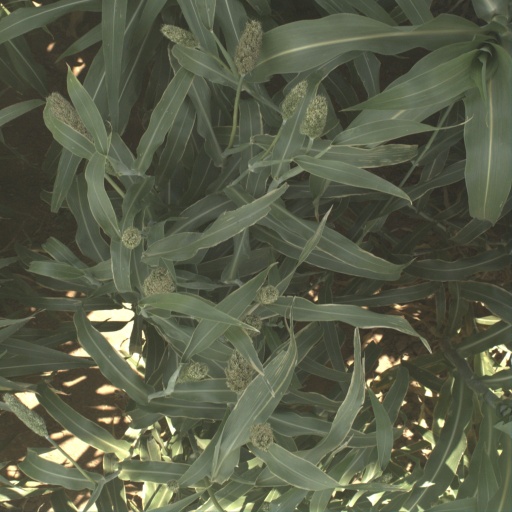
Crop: sorghum